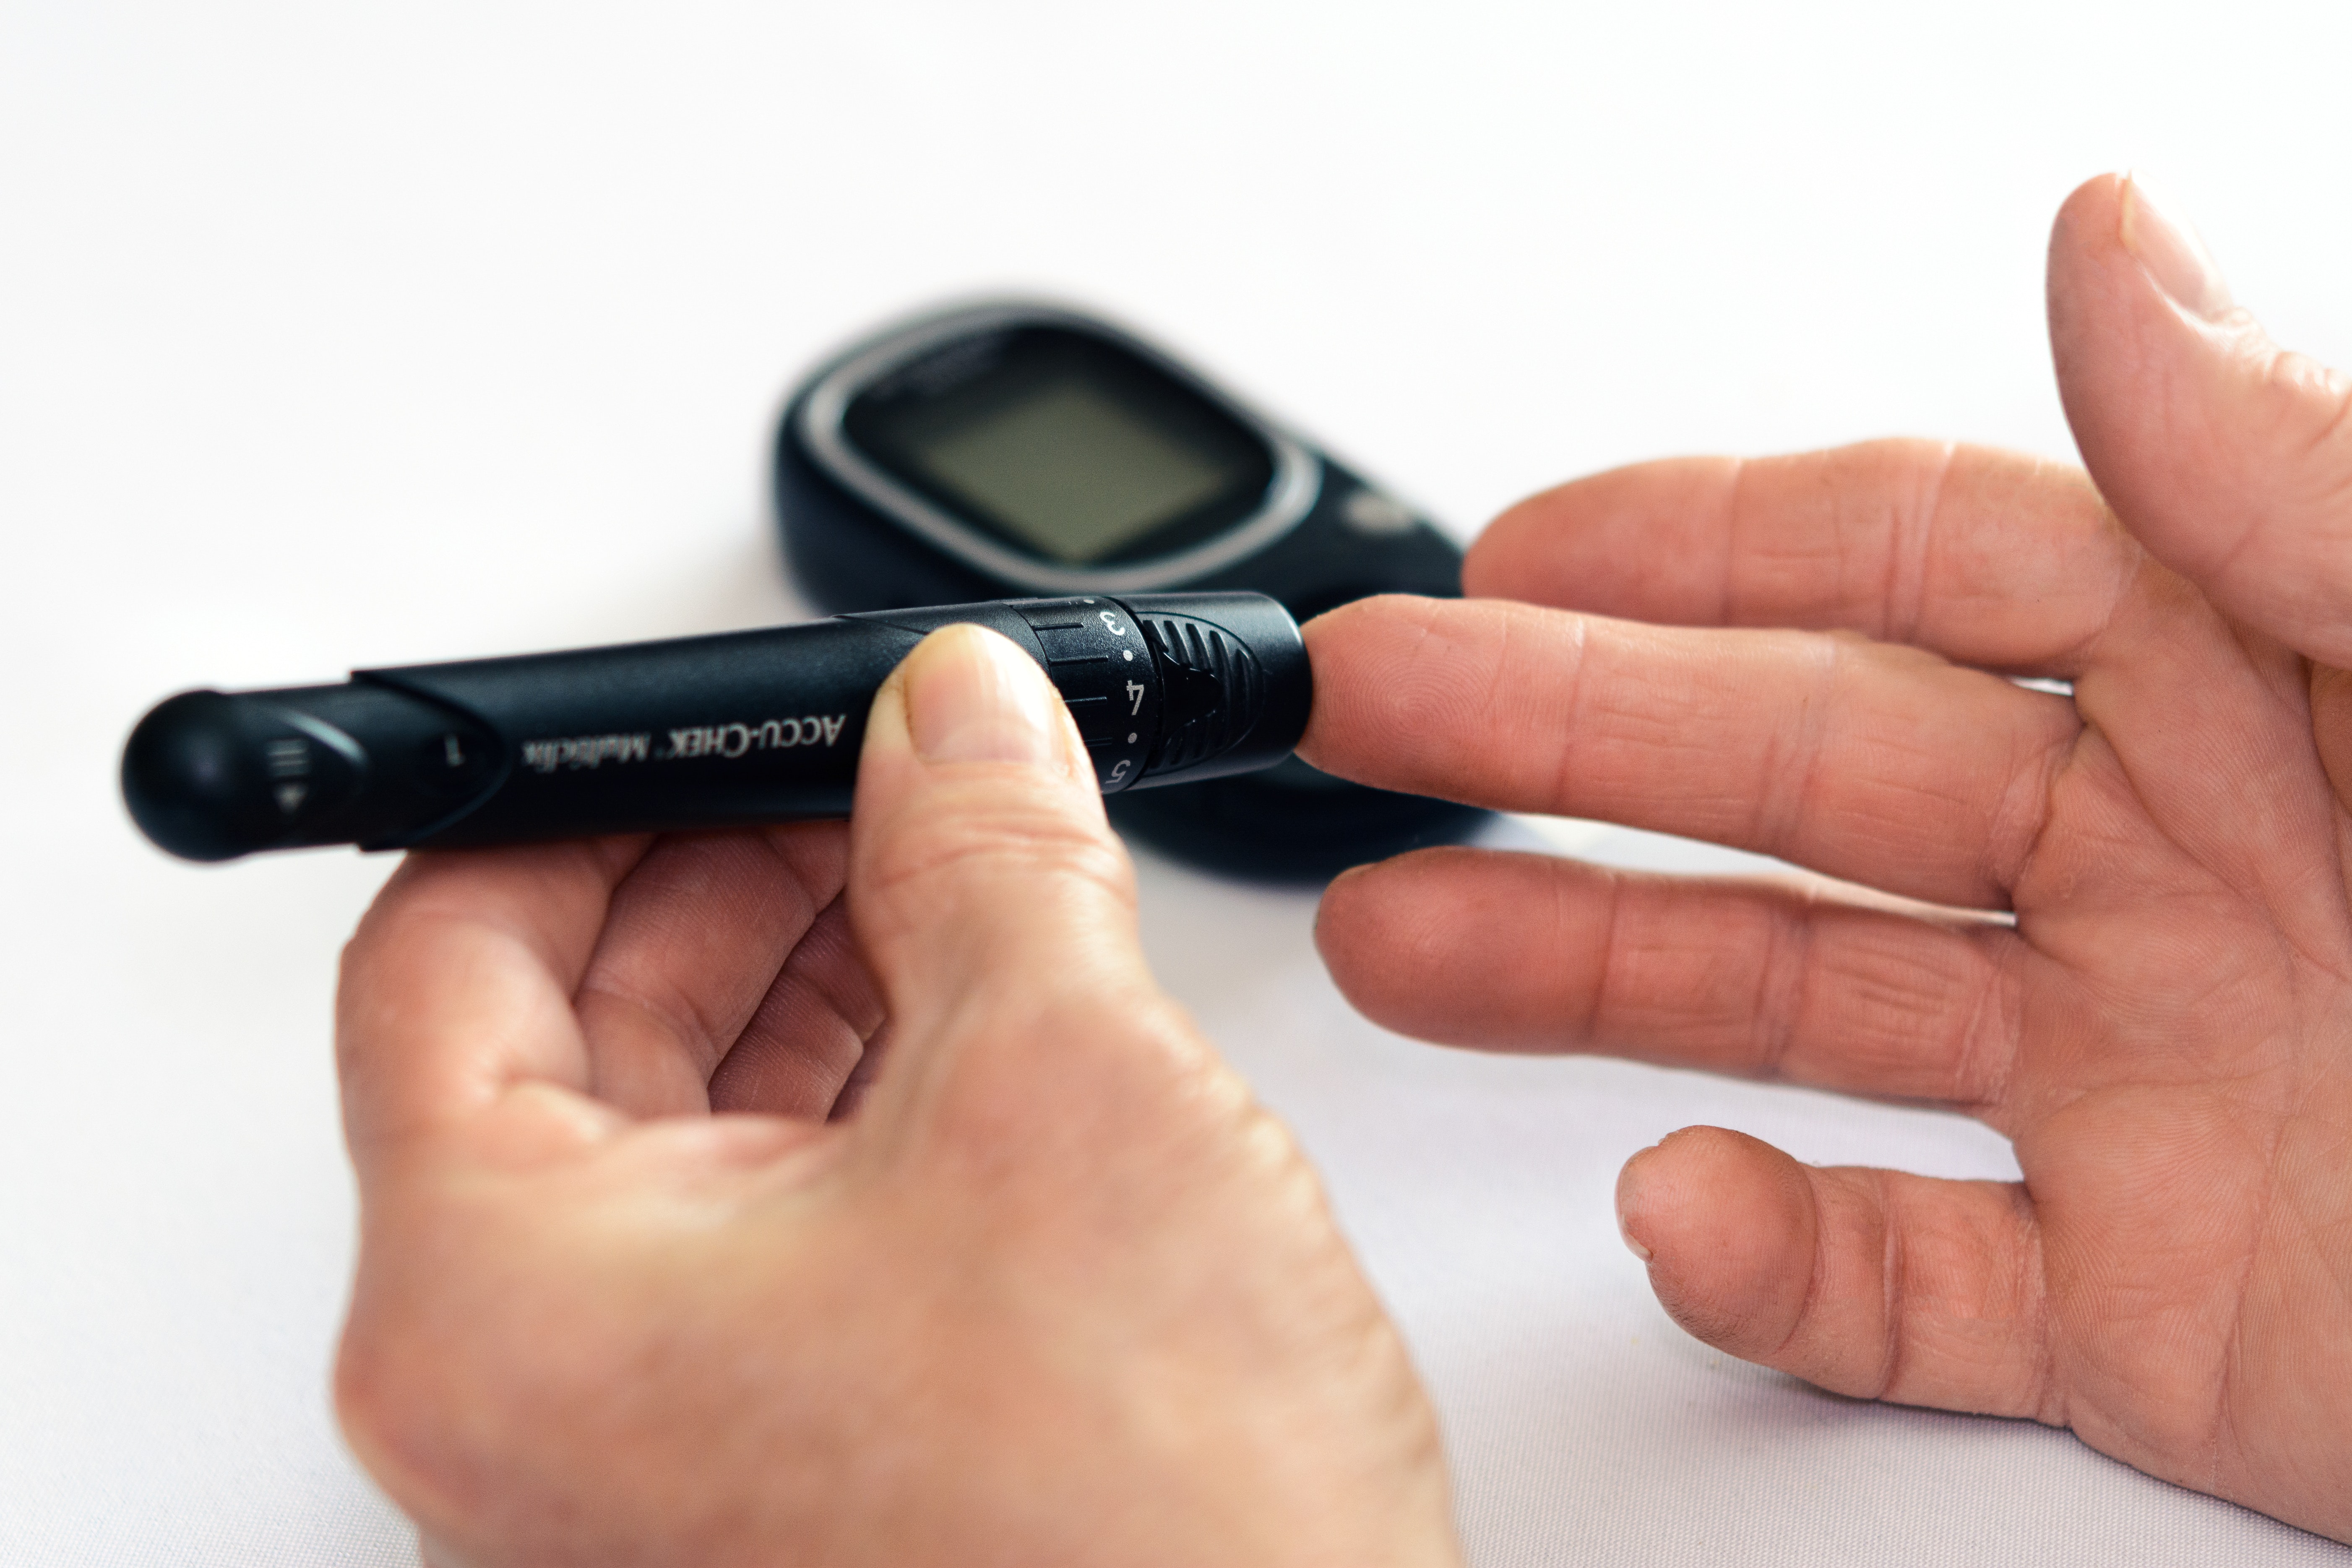
product, hardware, finger, nail, tool